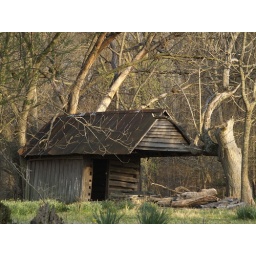
Old well house as sun sets, in pasture along side Flint Ridge Road, Alamance county, North Carolina